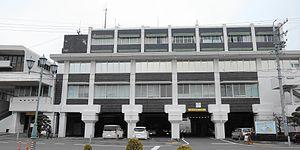
Yaizu est une ville située dans la préfecture de Shizuoka, au Japon.